Gilling West

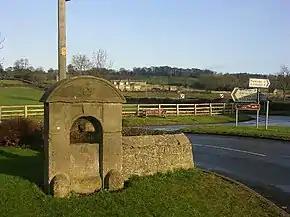
Remains of the village pinfold, used to hold stray animals, dating from around 1897

Gilling was mentioned in the Domesday Book of 1086 under the name of "Ghellinges" "in the hundred of Land of Count Alan" as a tiny village with "16 villagers. 3 freemen. 6 smallholders". The tenant-in-chief was named Count Alan of Brittany.